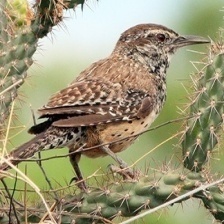
Species: CACTUS WREN
Scientific name: CAMPYLORHYNCHUS BRUNNEICAPILLUS